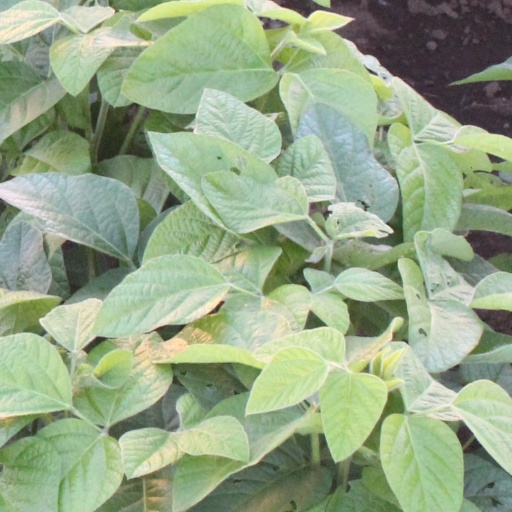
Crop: soybean